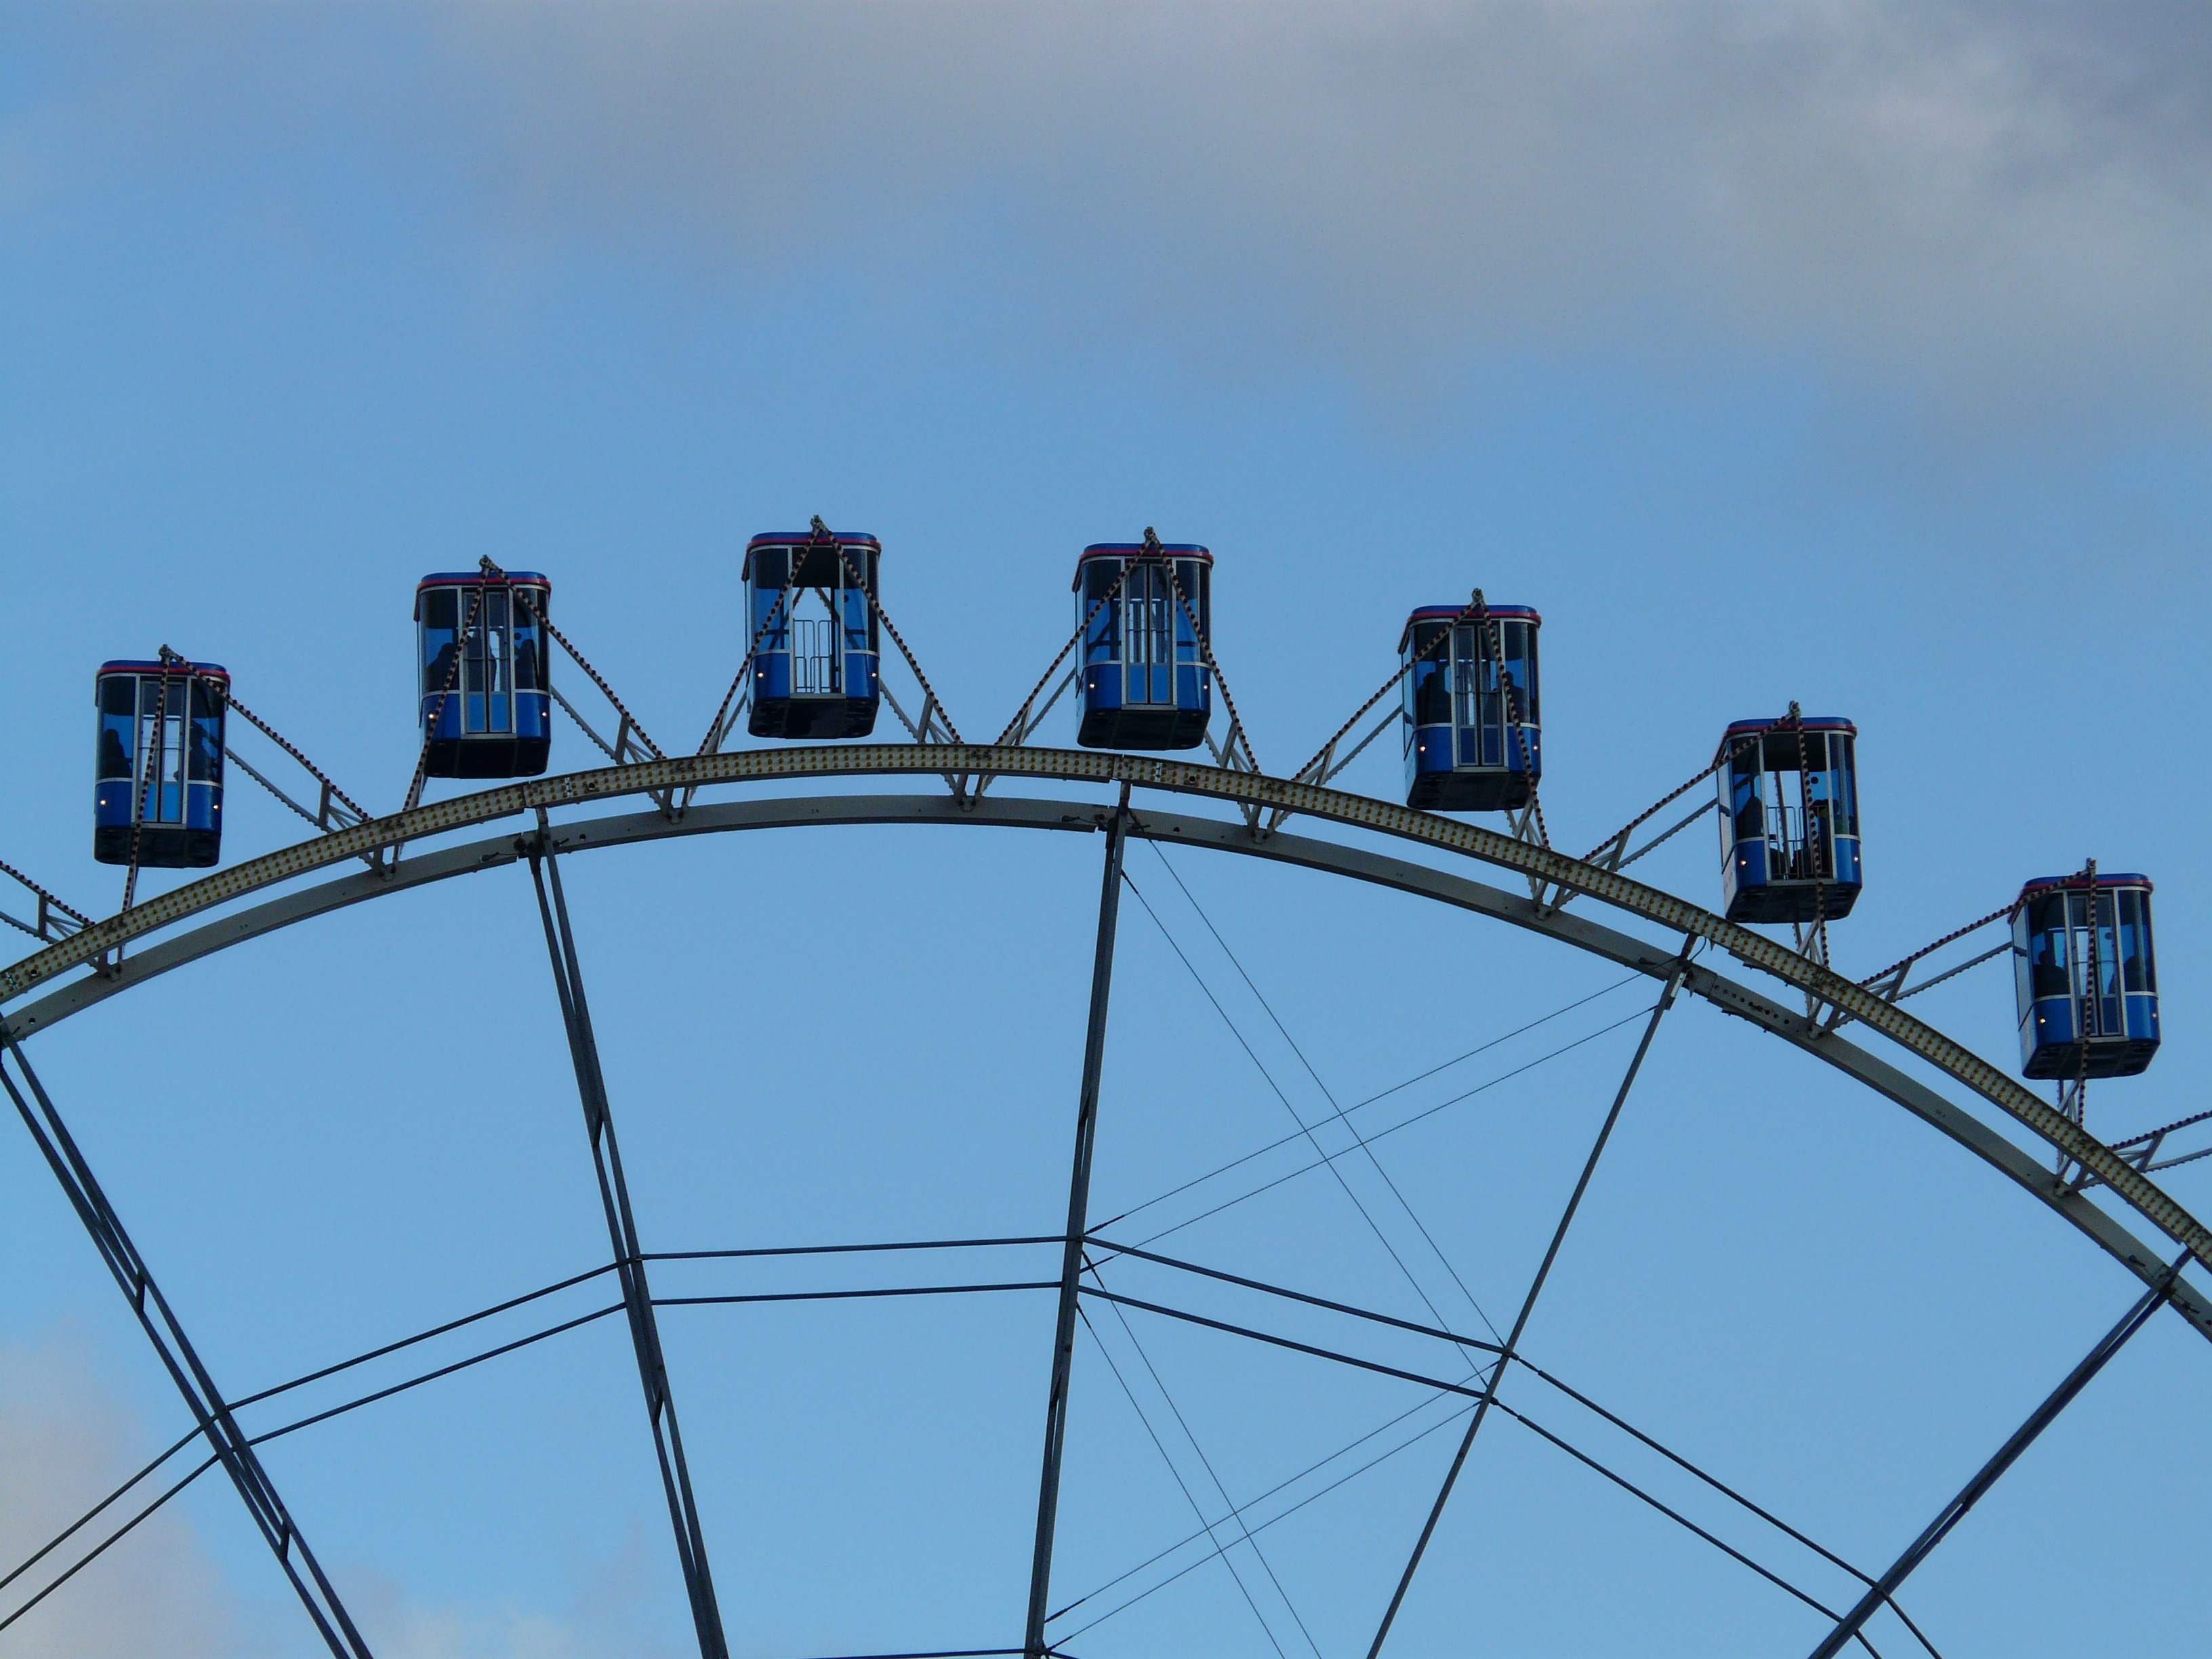
sky, recreation, high, ferris wheel, amusement park, tower, mast, park, carousel, blue, electricity, float, roller coaster, festival, huge, gondolas, folk festival, year market, carnies, amusement ride, outdoor recreation, atmosphere of earth